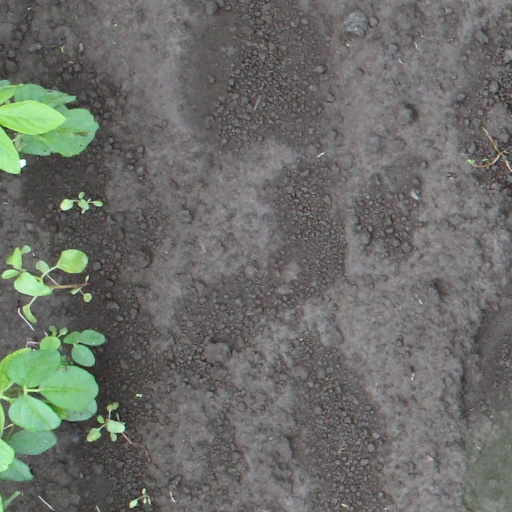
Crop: soybean